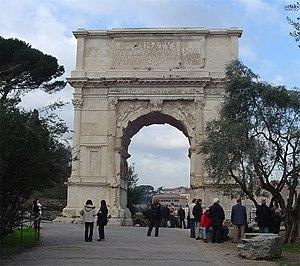
Cet article recense les arcs de triomphe romains, dont la fonction a bien été identifiée.